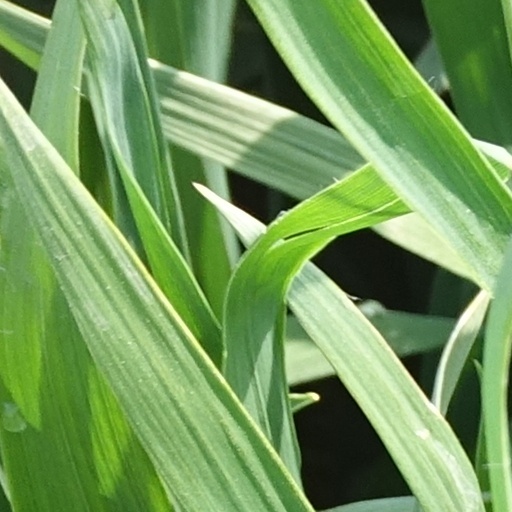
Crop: wheat